Jeremiah Boyle

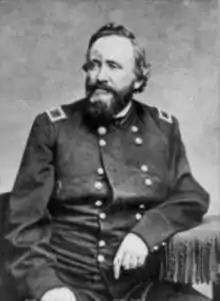
Brig. Gen. Jeremiah T. Boyle

Jeremiah Tilford Boyle (May 22, 1818 – July 28, 1871) was a successful lawyer and noted abolitionist. He served as a brigadier general in the Union Army during the American Civil War.